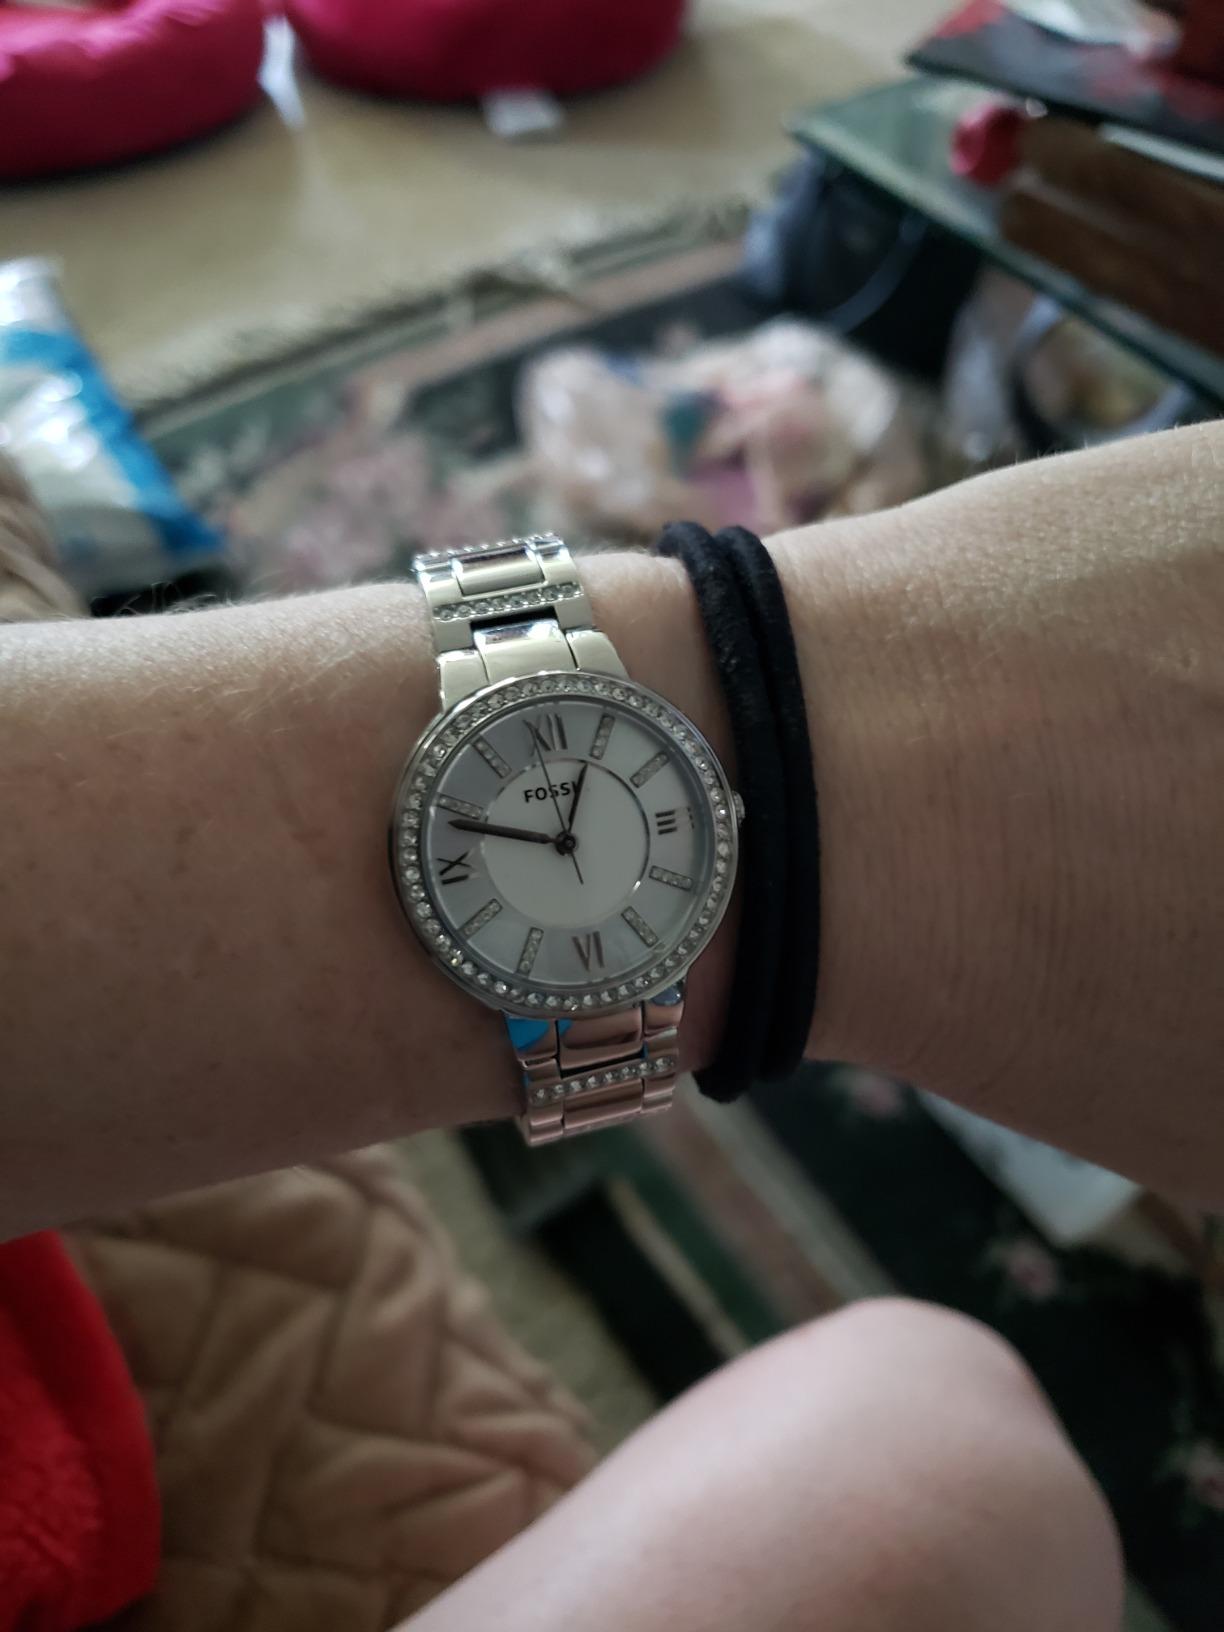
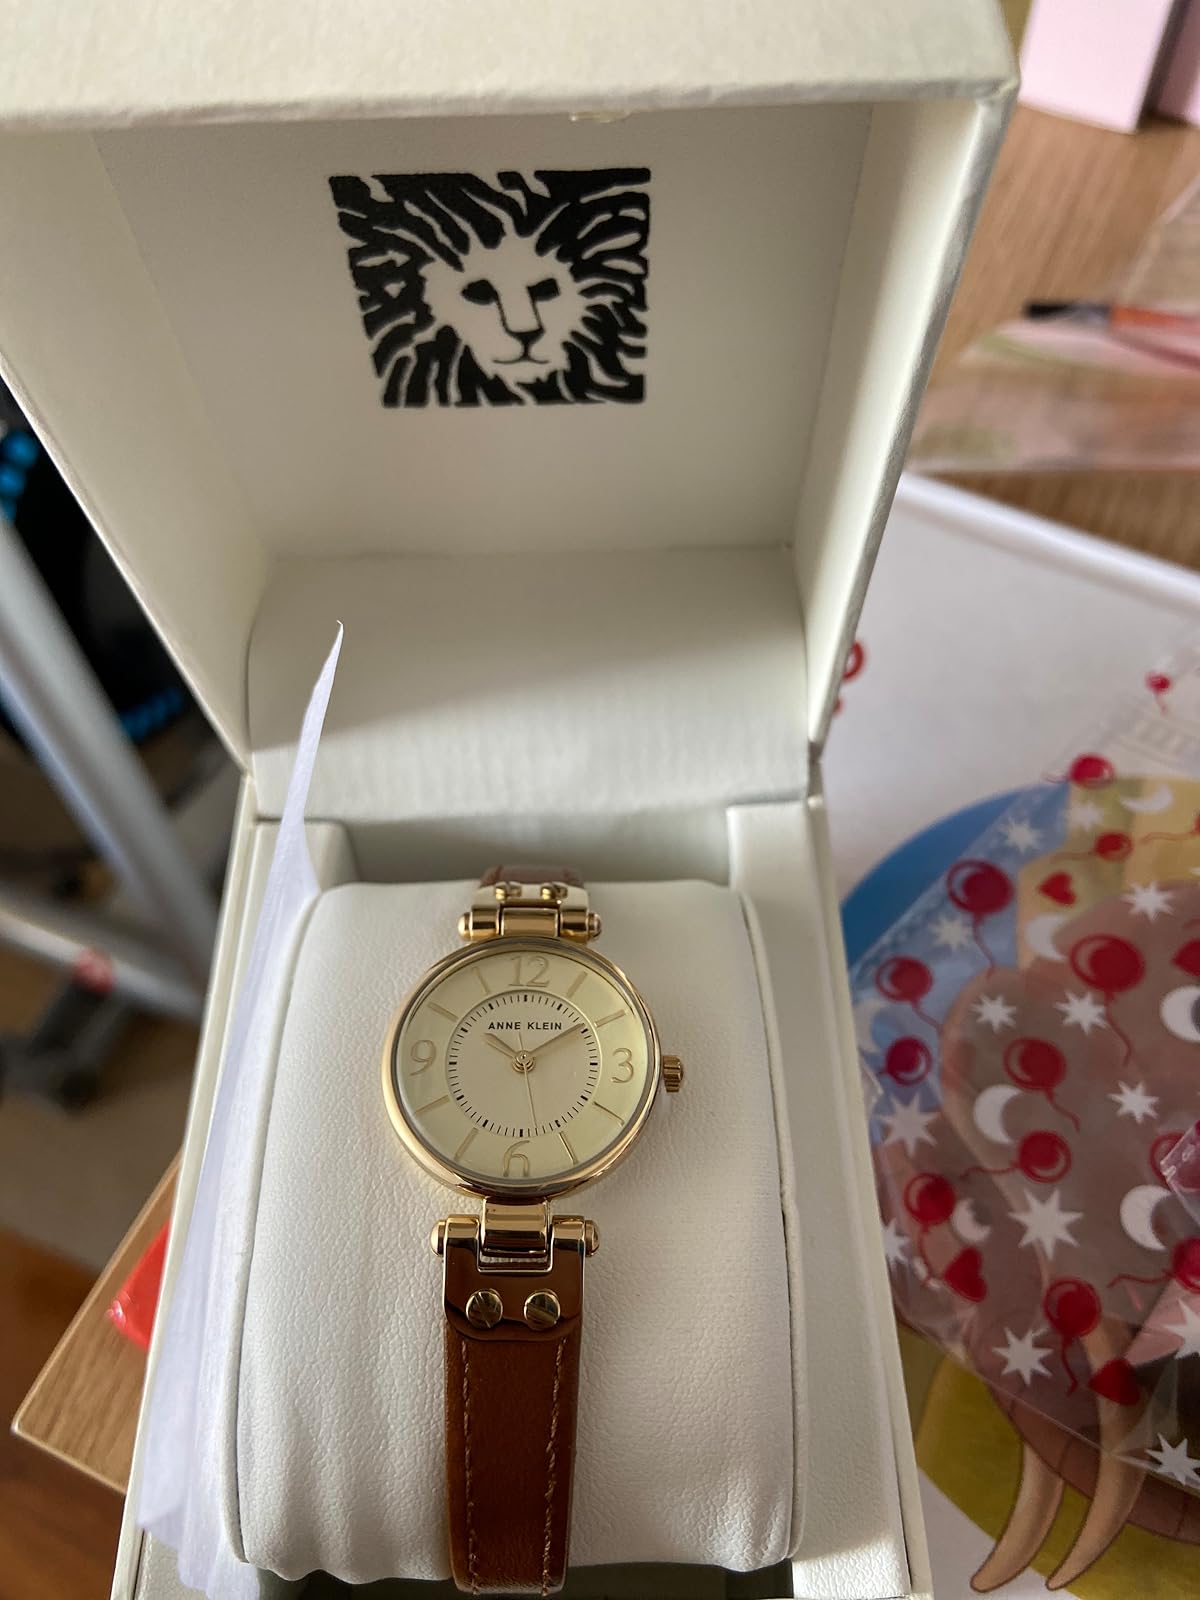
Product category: accessories_watch
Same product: no